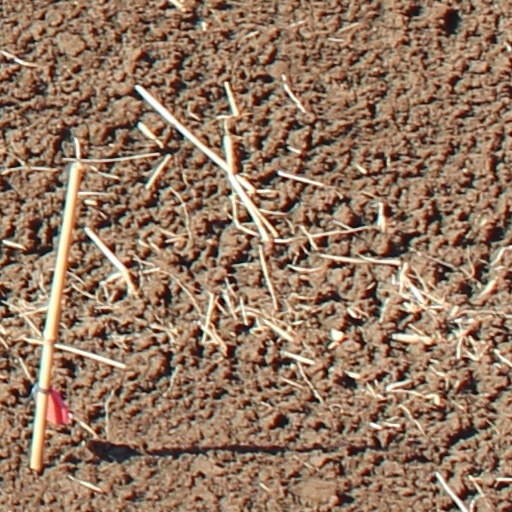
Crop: wheat